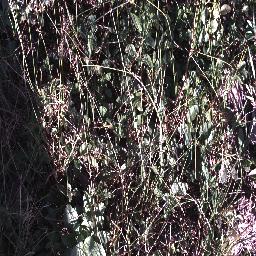
Label: negative